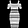
Label: Dress